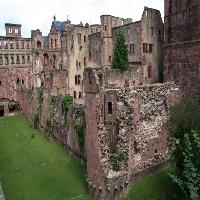
Weather: cloudy or overcast